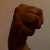
The image shows a hand gesture representing the letter 'M' in Indian Sign Language.